Dunjunz

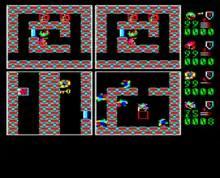
"Dunjunz" on the BBC Micro

Up to four players are able to play simultaneously, sharing the keyboard to control their characters (ranger, wizard, barbarian, and female warrior). Each player views their character's progress via one of four viewports that divide the screen. As their character leaves a room, the viewport changes to show the new room.